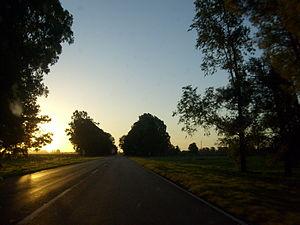
La Ruta Nacional 5 est une route d'Argentine, qui unit les provinces de Buenos Aires et de La Pampa.